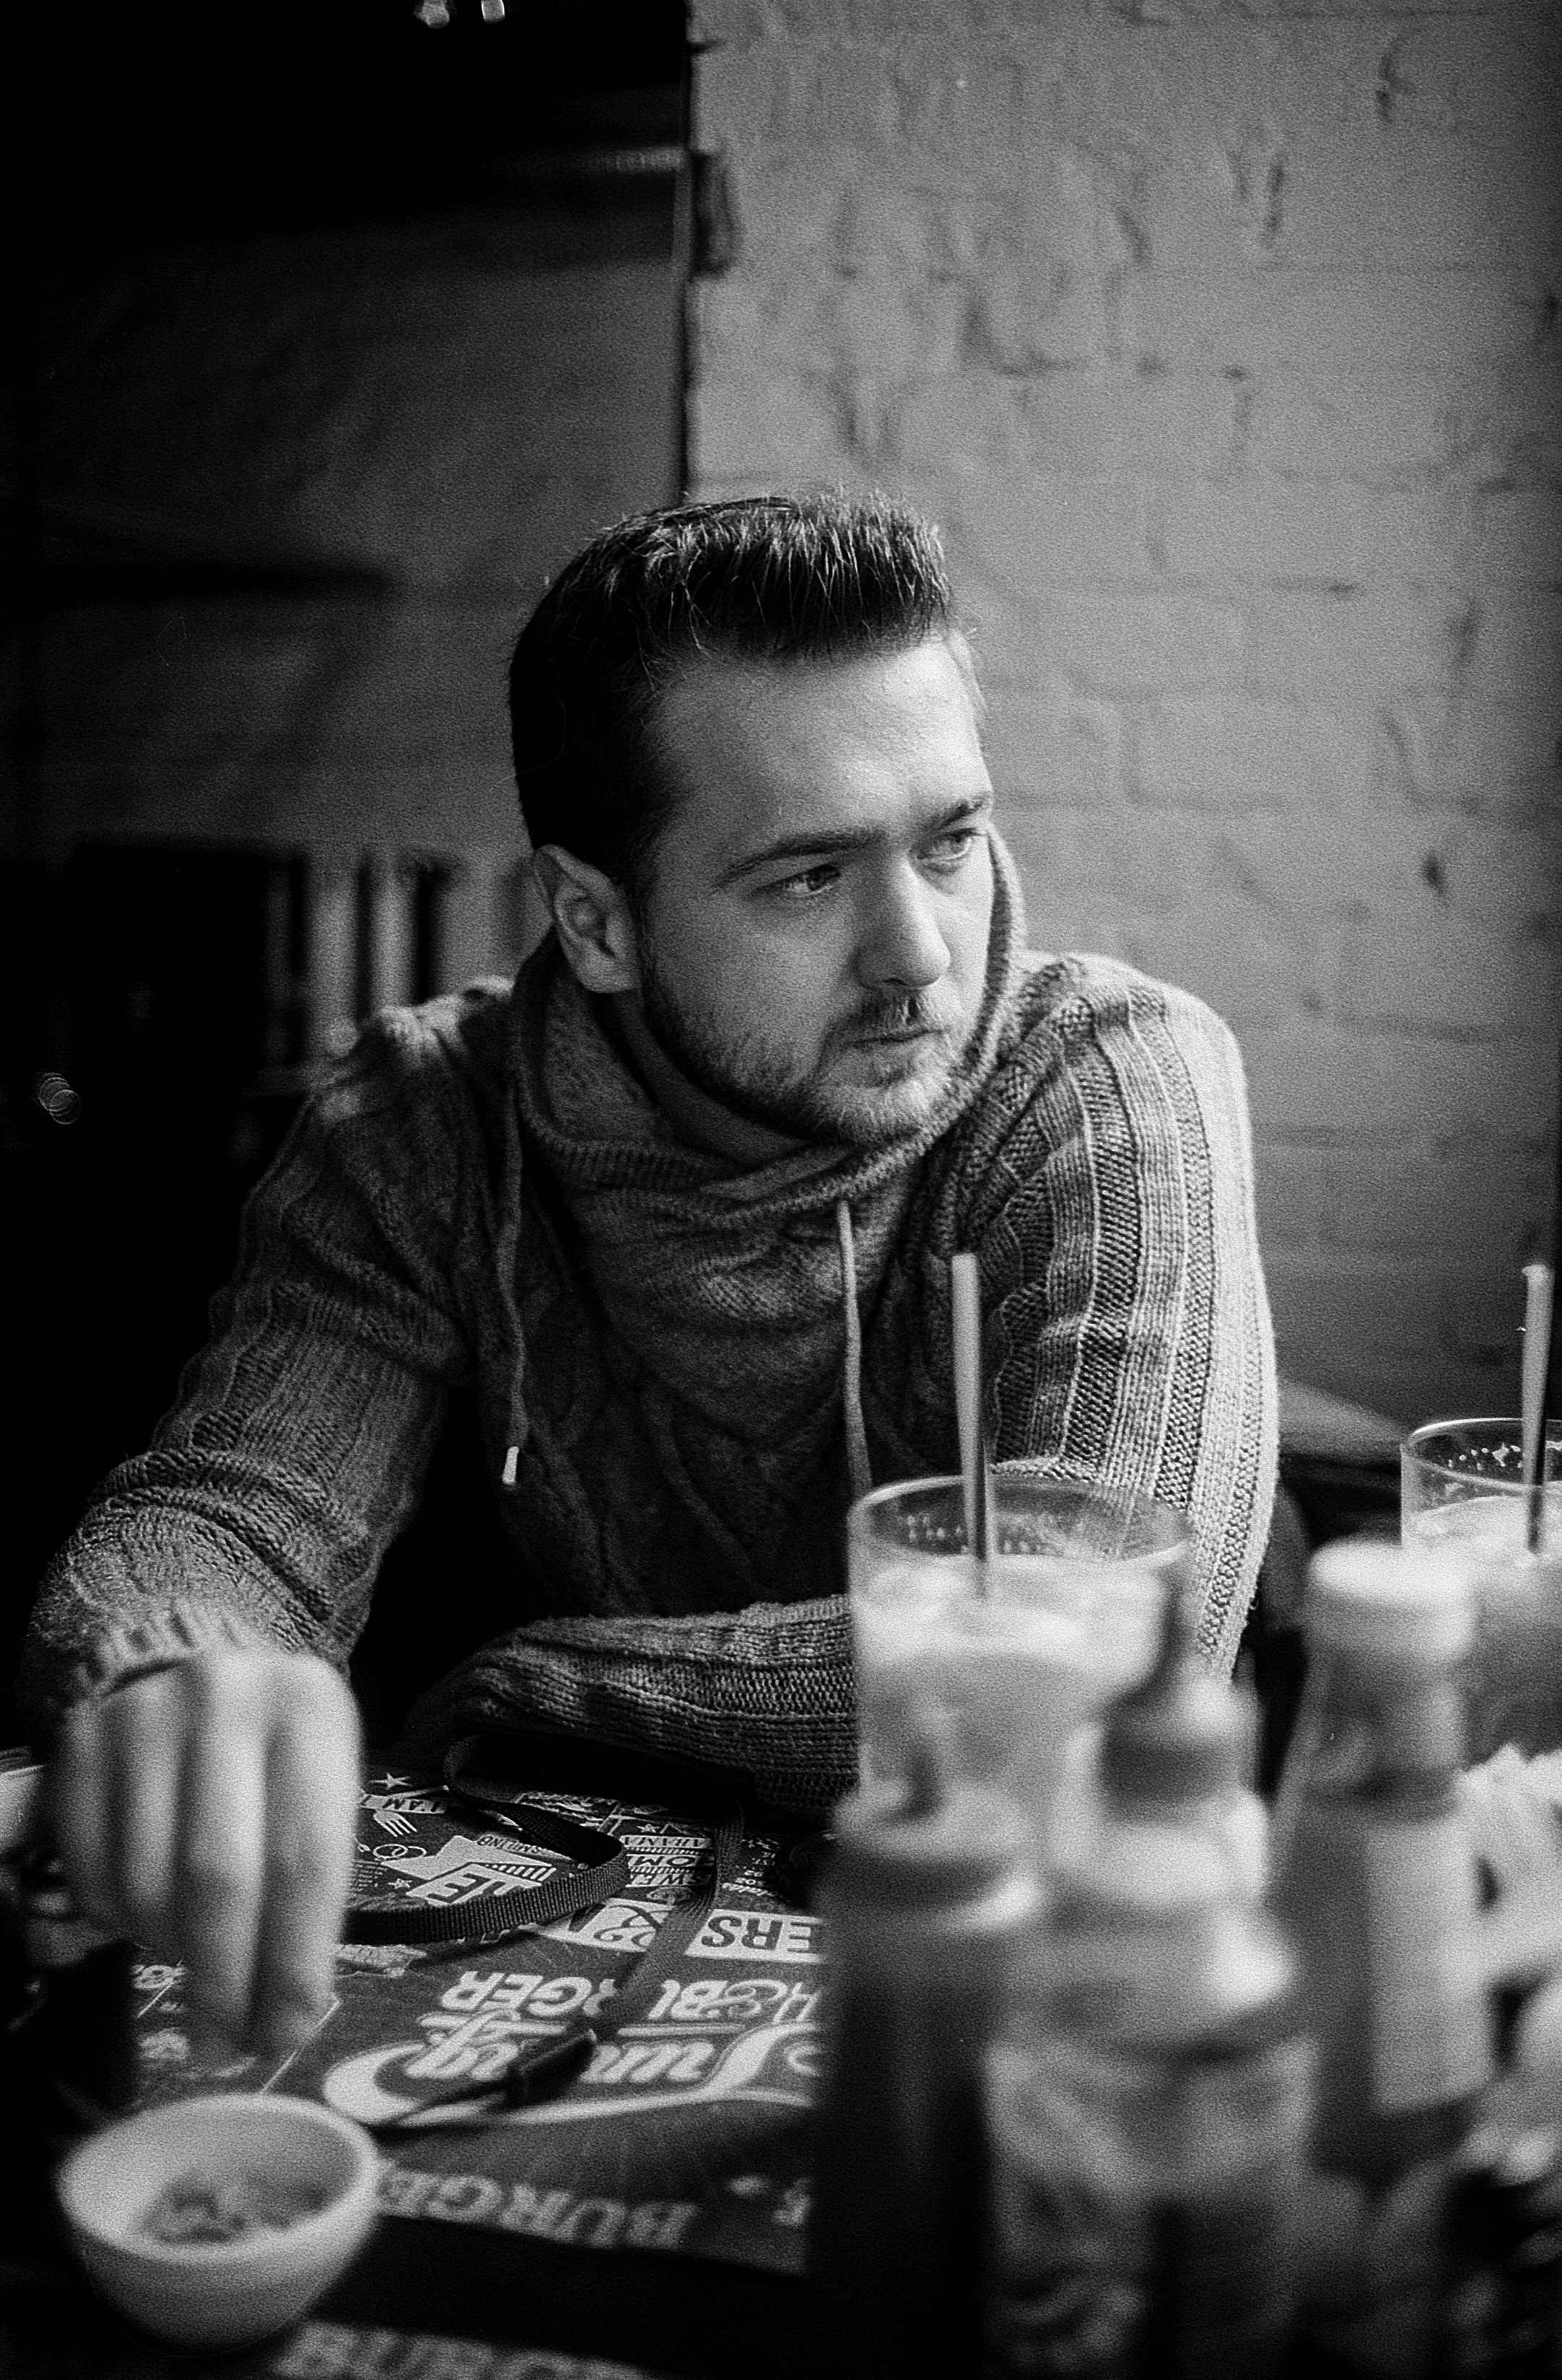
man, person, black and white, white, photography, grain, window, restaurant, film, analog, portrait, contrast, black, monochrome, burger, blackandwhite, delta, bright, brickwall, photograph, 100, ilford, filmisnotdead, buyfilmnotmegapixels, ddx, minolta, x700, finegrain, monochrome photography, portrait photography, film noir